We Were There (manga)

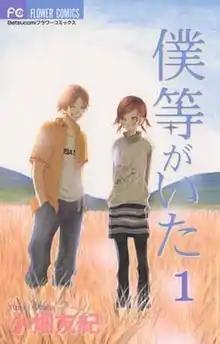
The cover of the first Japanese manga volume as published by Shogakukan

is a Japanese romance manga series written and illustrated by Yuki Obata. The story follows the relationship between Motoharu Yano and Nanami Takahashi, starting from their teenage years and continuing into their early twenties. It was serialized in Shogakukan's "Betsucomi" magazine from April 2002 to February 2012 and later collected into 16 bound volumes under the Flower Comics imprint. The manga is licensed for an English-language release in North America by Viz Media.